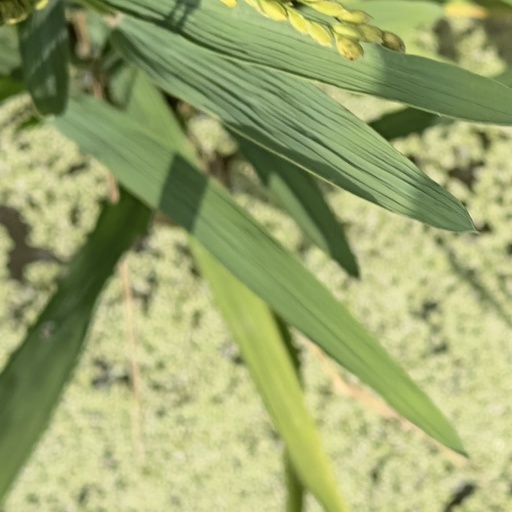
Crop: rice